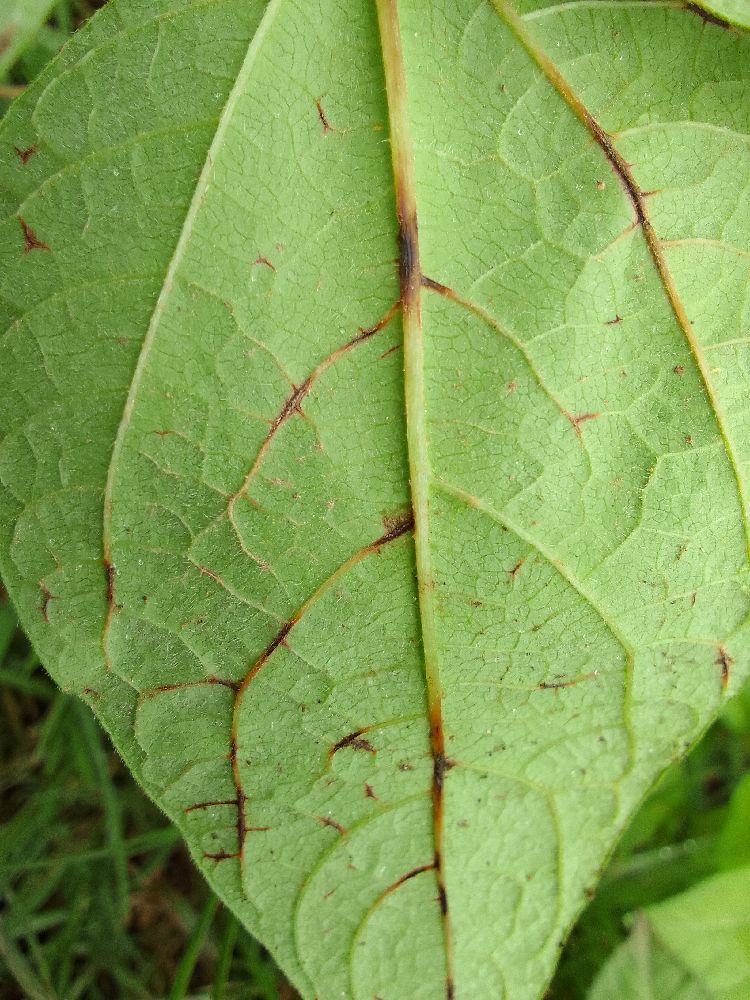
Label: anthracnose